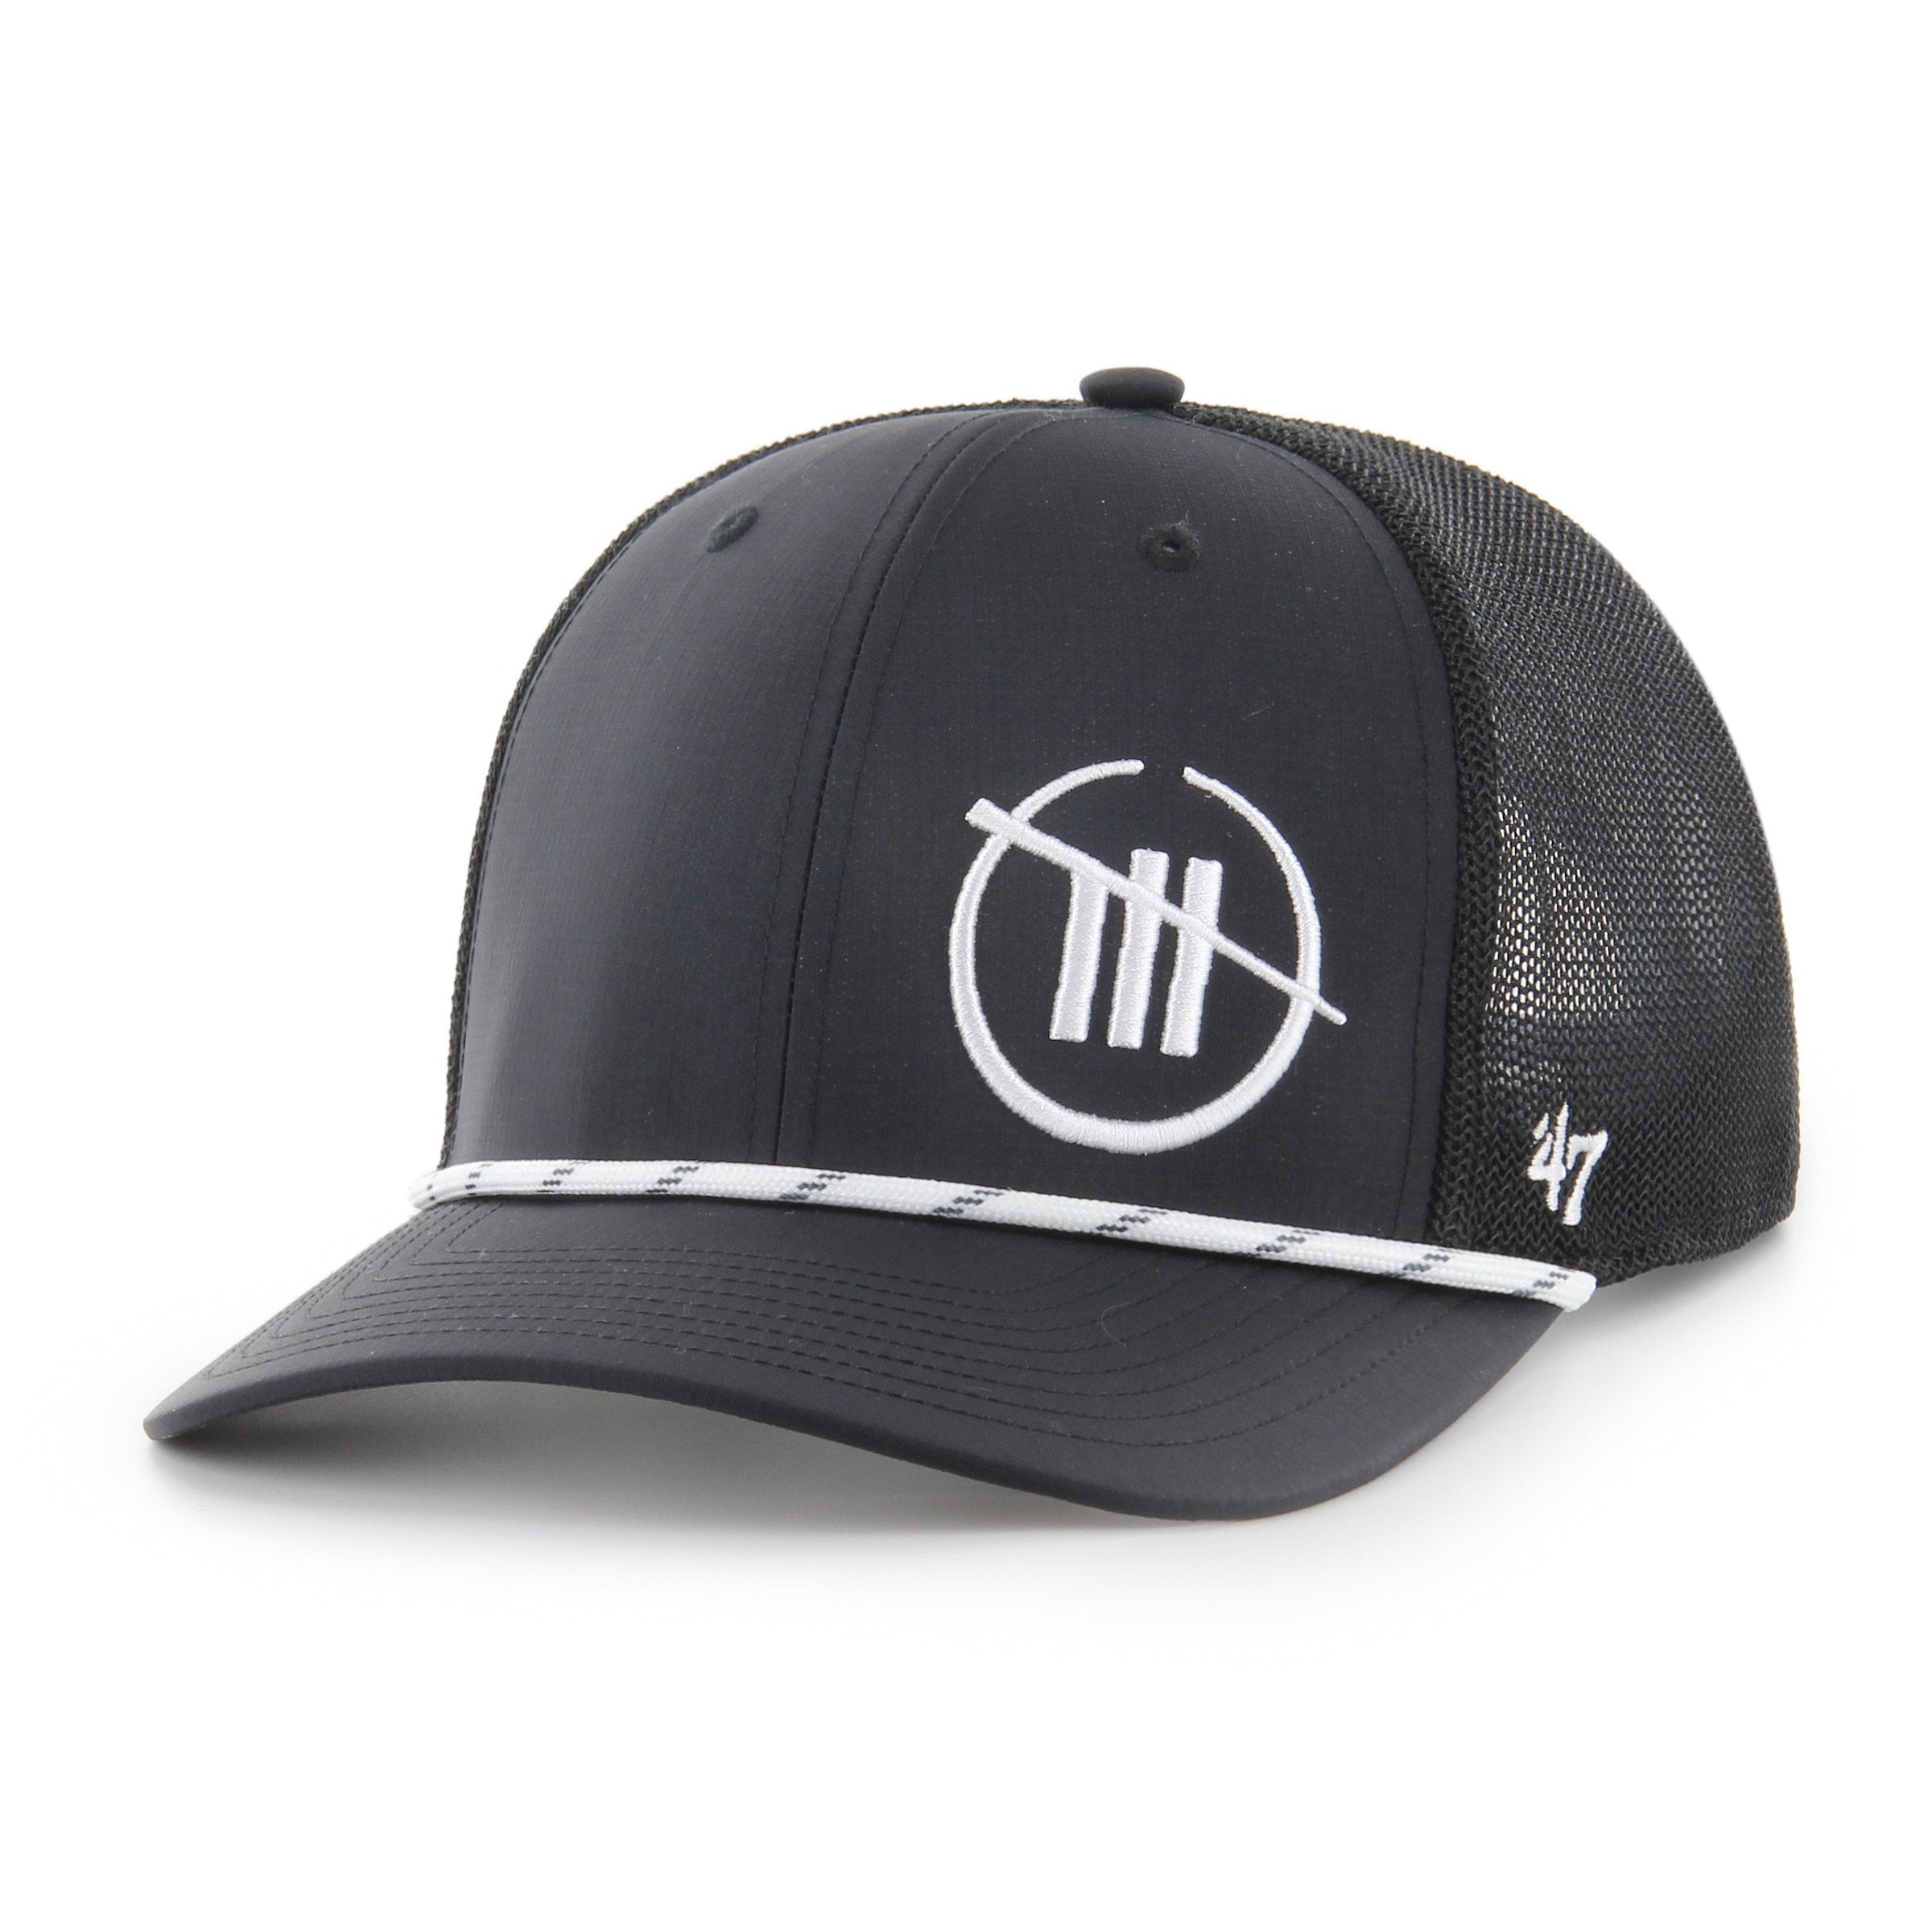
TRACKHOUSE RACING BRRR ROPE '47 TRUCKER
The '47 TRUCKER has a comfortable mid-crown, a curved visor, and an adjustable plastic snapback. The front has a raised embroidery logo. Made from garment washed cotton twill and mesh. • Garment Washed Cotton Twill and Mesh • Structured Crown • Adjustable Snapback • Imported
Brand: Camfarides
Category: Apparel & Accessories > Clothing Accessories > Hats > Trucker Hats